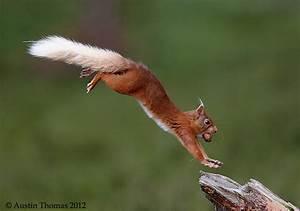
squirrel